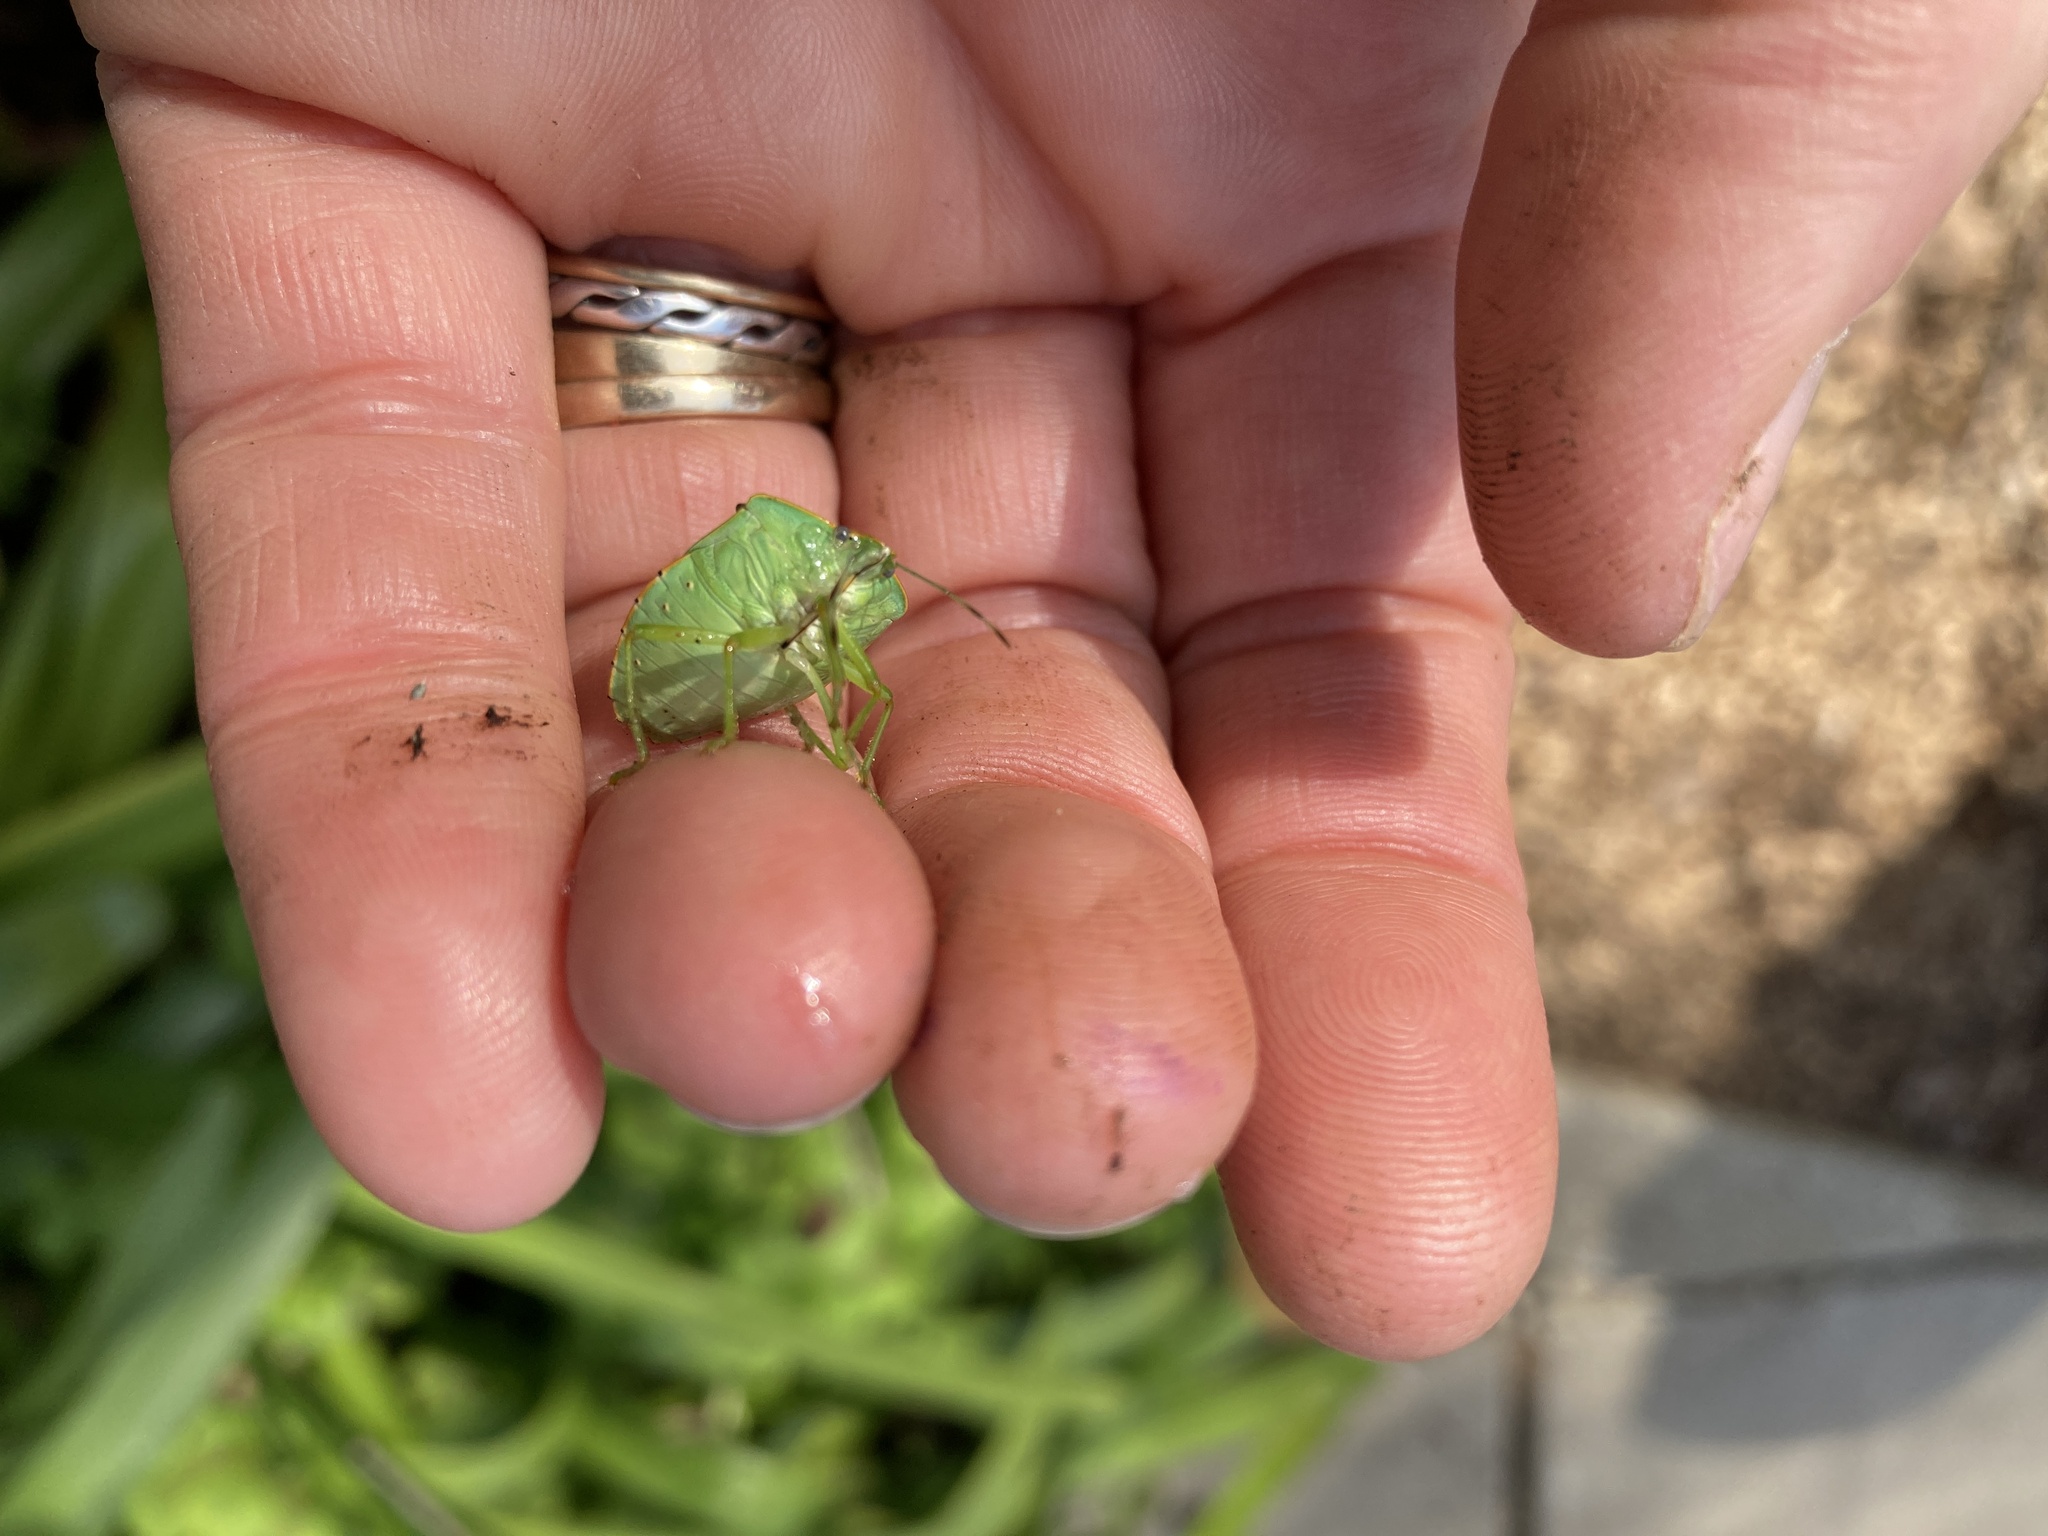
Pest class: stink_bug